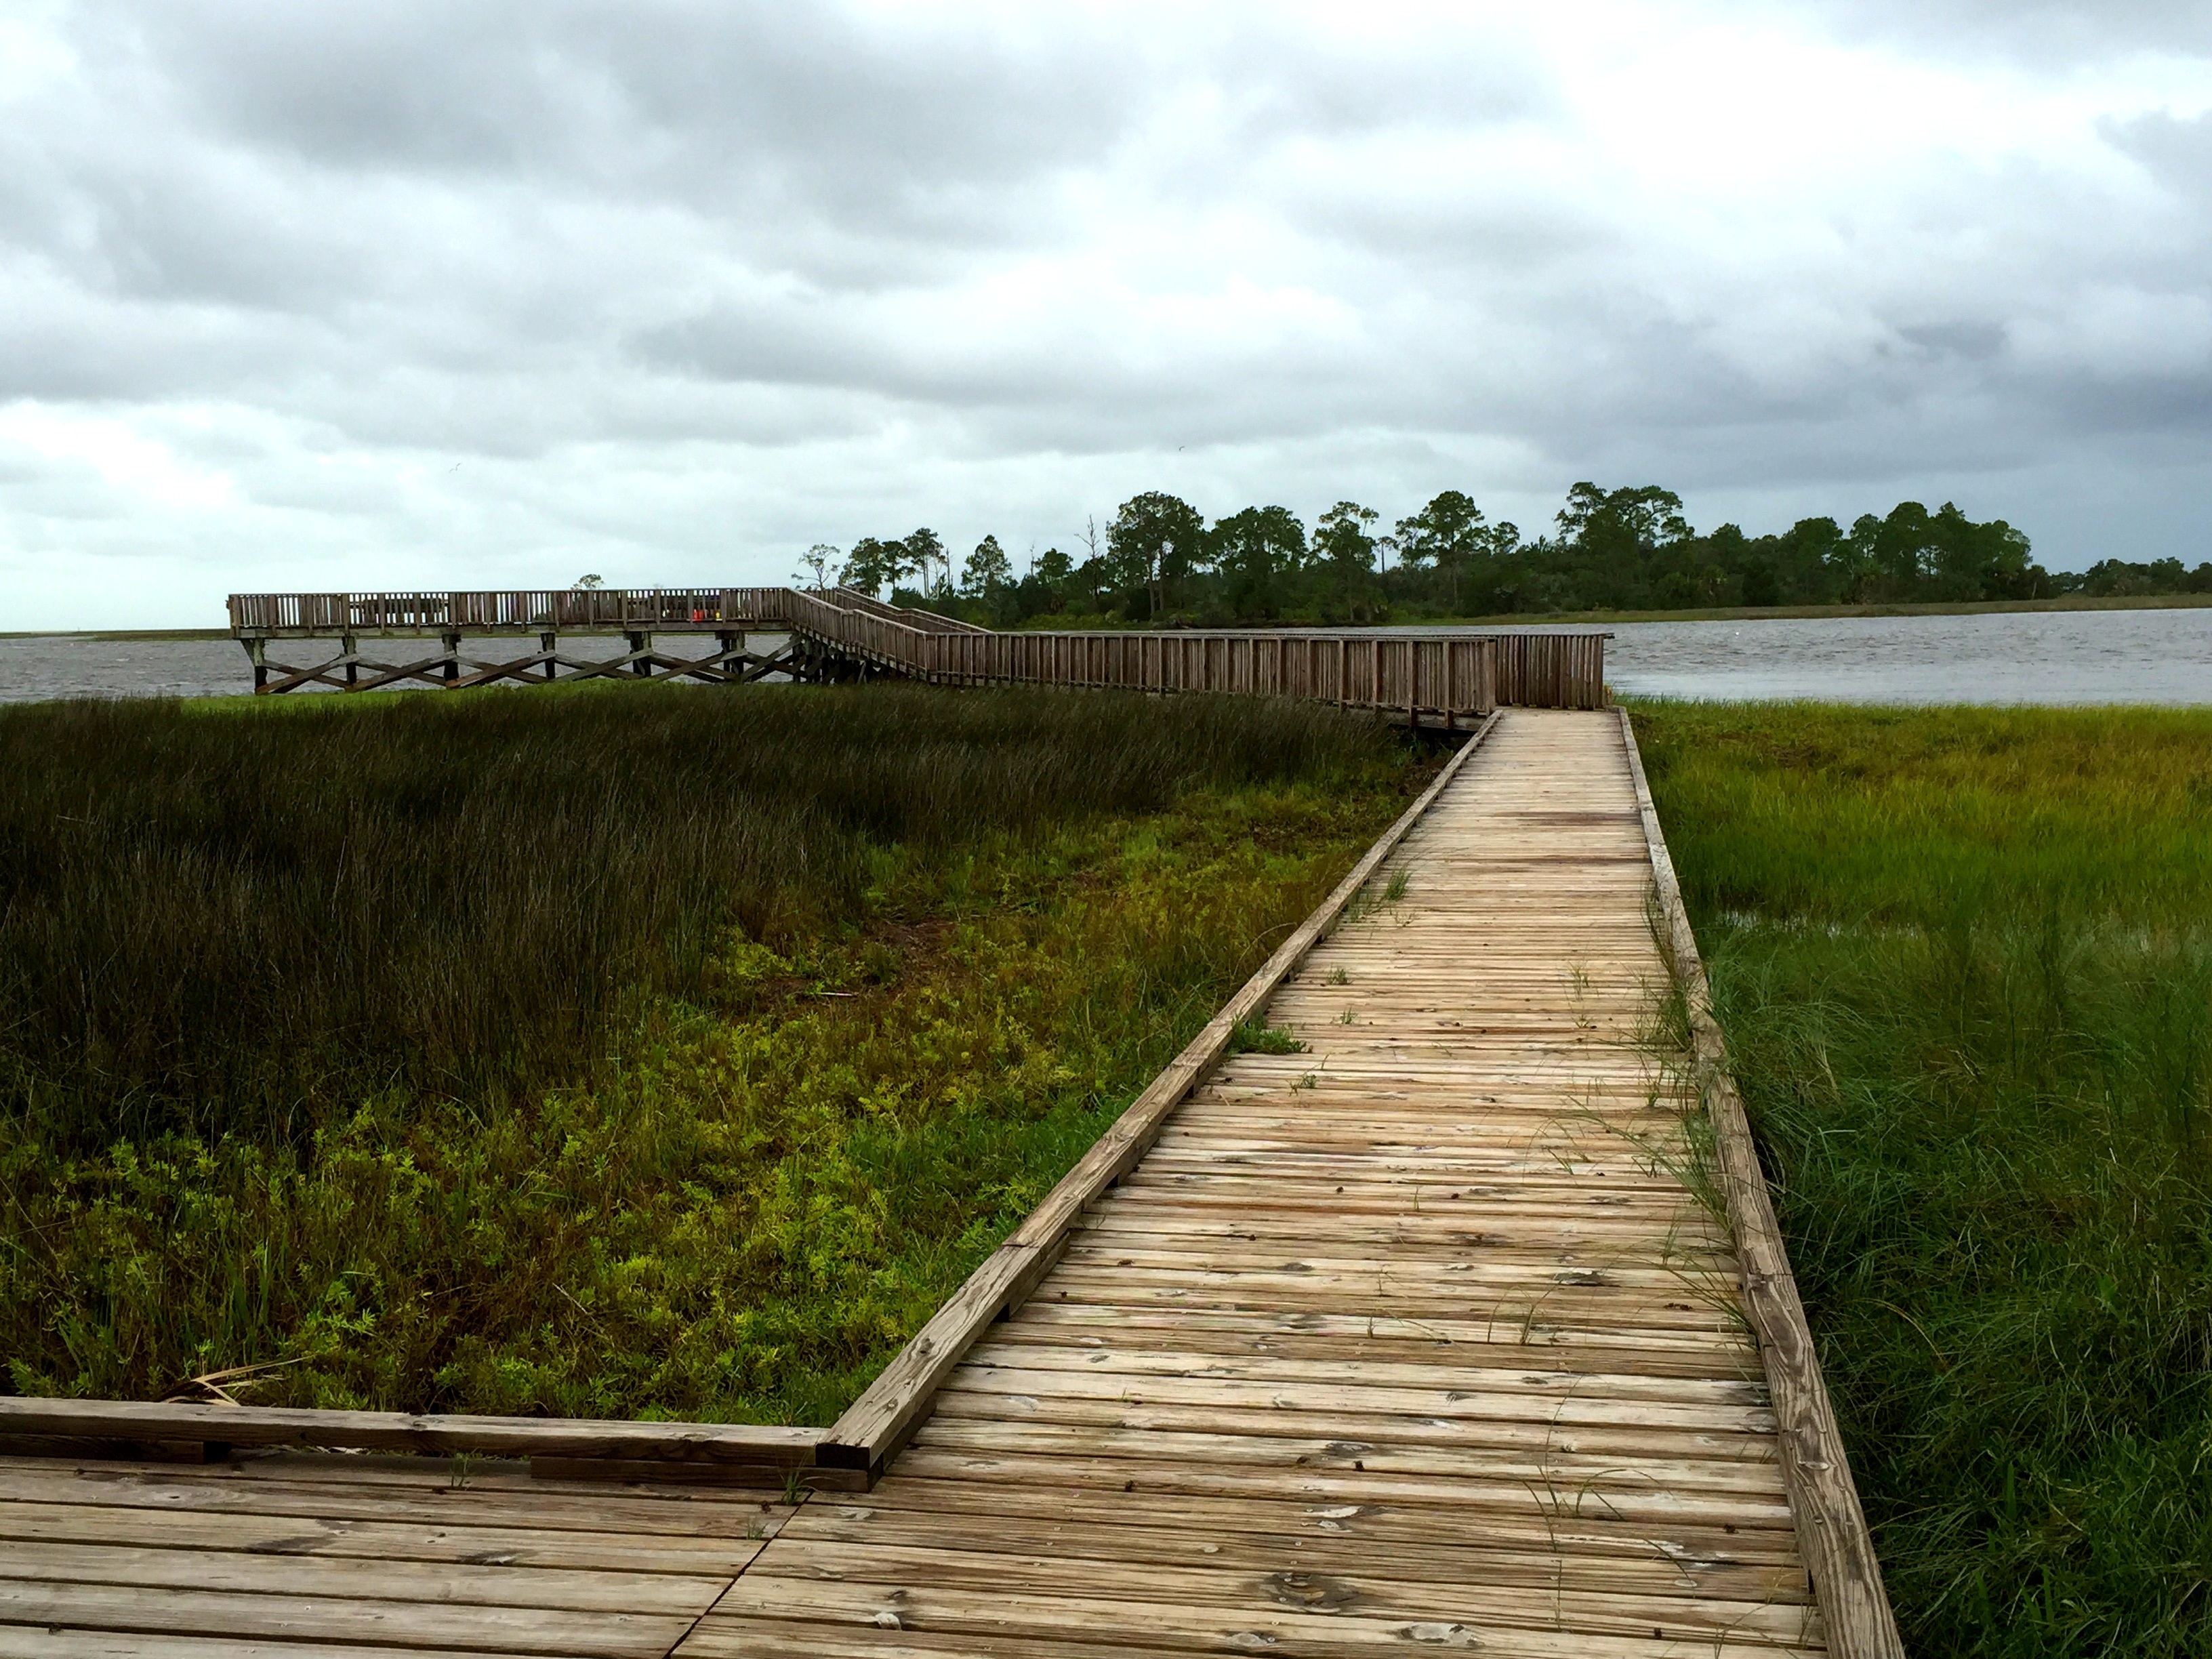
coast, tree, grass, boardwalk, track, river, walkway, reservoir, waterway, wetland, habitat, rural area